37th Infantry Division (United States)

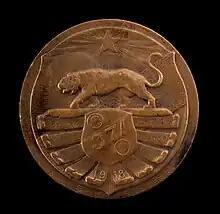
A commemorative bronze medal, produced in France in 1918, honoring the United States 371st Infantry Regiment, serving under the command of the French Army.

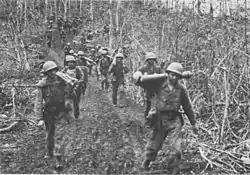
37th Infantry Division troops carry weapons and ammunition forward, 5 August 1943 in New Georgia.

The 37th Division was reconstituted in the National Guard in 1921, allotted to the state of Ohio, and assigned to the V Corps. The 145th and 146th Infantry Regiments were consolidated and designated the 145th Infantry, while the 166th Infantry Regiment from Ohio, which had been assigned to the 42nd Division in World War I, was assigned to the 37th Division. The 37th Division headquarters was federally recognized on 31 May 1923. The division trained most years at Camp Perry, Ohio, except for the 62nd Field Artillery Brigade, which often trained at Camp Knox (later Fort Knox), Kentucky, to utilize the artillery ranges located there. Newly commissioned Organized Reserve lieutenants assigned to the Regular Army's 60th and 61st Infantry Regiments, which were maintained in an inactive status in the Fifth Corps Area, also trained with the division at Camp Perry. The division staff usually trained at Camp Perry, but participated in the Fifth Corps Area command post exercise (CPX) in 1929 and the Second Army CPX in 1938. In 1936, the division participated in the Fifth Corps Area phase of the Second Army maneuvers at Fort Knox. The entire division was called up for flood relief duty during the Ohio River Flood of 1937. In 1940, the division participated in the Second Army maneuvers near Camp McCoy, Wisconsin. The 37th Division was inducted into federal service at home stations on 15 October 1940 and moved to Camp Shelby, Mississippi. After the division's basic training, it participated in the V Corps maneuver in June 1941, and in the GHQ maneuvers in August–September 1941.